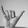
ASL letter: Y